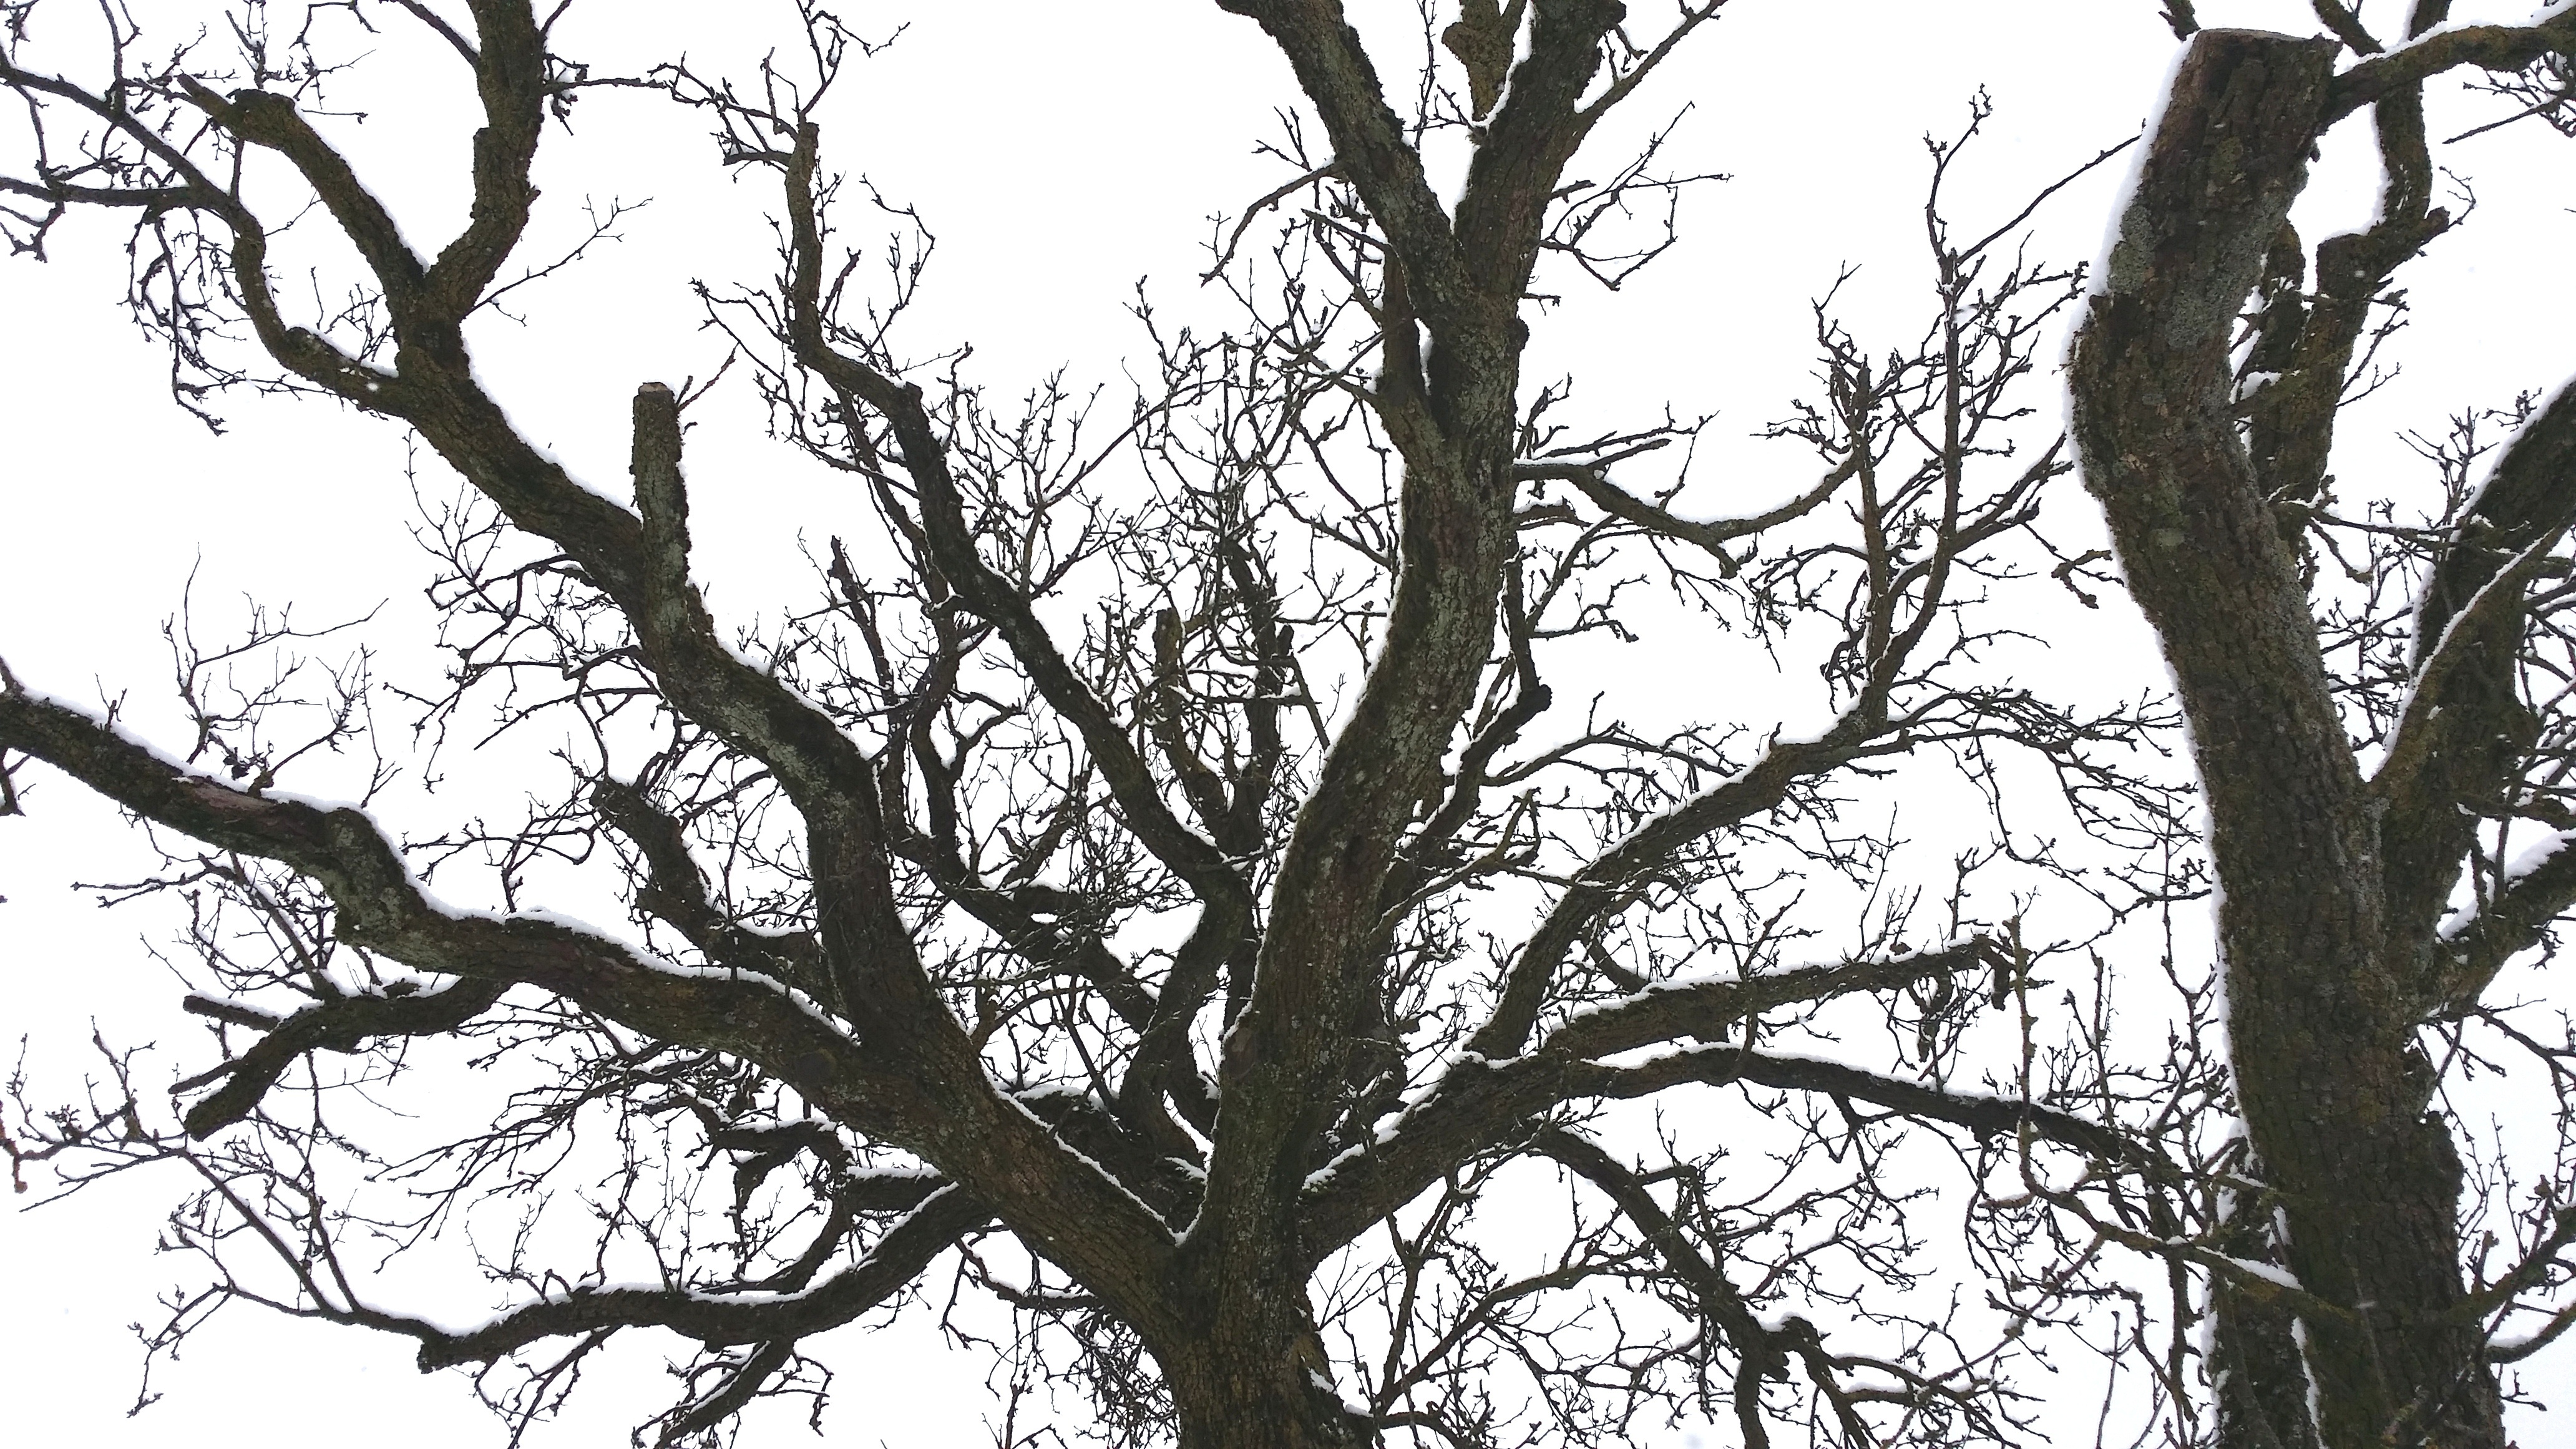
tree, branch, bird, plant, sky, flower, twig, crown, aesthetic, branches, oak, kahl, flowering plant, woody plant